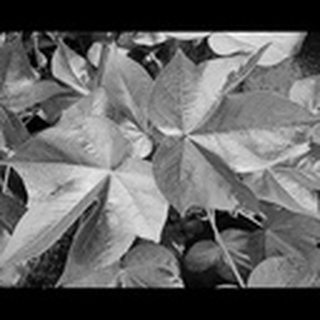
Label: healthy_cotton